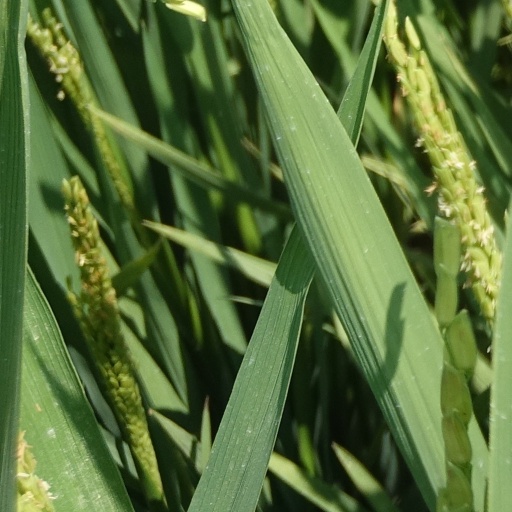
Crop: rice